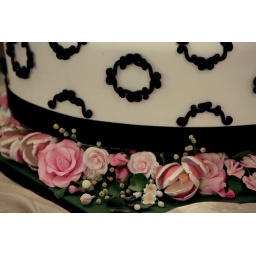
Hand-made sugar flowers decorate another gorgeous wedding cake by Granny Schmidt's Bakery of Emmaus, PA.